Corroirie

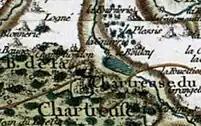
"La Courerie" on the Cassini map.

La Corroirie is located in the Chemillé-sur-Indrois commune, around 3 km southwest of the main town. Its buildings back onto the righthand bank of the hill, in the Ruisseau d'Aubigny valley, a Indrois tributary, at the mouth of Ruisseau du Liget's secondary valley. To the south-west of the latter, are the buildings of the upper house -so named because the prayer activities carried out there bring it symbolically closer to Heaven- of the chartreuse du Liget, 1.1 km from La Corroiere, and 2 km away from the Saint-Jean du Liget chapel. All these distances are expressed as ""à vol d'oiseau"".